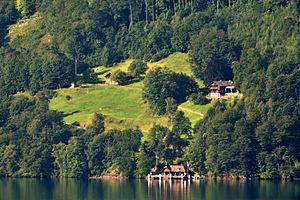
Cette liste présente les biens culturels d'importance nationale dans le canton d'Uri. Cette liste correspond à l'édition 2009 de l'Inventaire Suisse des biens culturels d'importance nationale pour le canton d'Uri. Il est trié par commune et inclus : 41 bâtiments séparés, 3 collections et 2 sites archéologiques.
L'historiographie de la Suisse, soit l'étude de l'histoire de la Suisse, débute au XVᵉ siècle avec une série de chroniques illustrées retraçant l'histoire de la fondation de la Confédération des III cantons comme alliance défensive contre les puissances européennes et se poursuit jusqu'au XXᵉ siècle avec un élargissement des thèmes abordés qui s'écartent progressivement d'une vision strictement politique et militaire pour aborder différents sujets, tels que l'histoire économique, sociale ou du droit dans le pays.